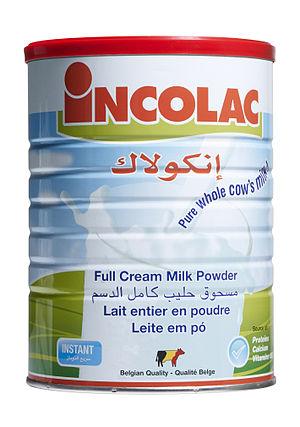
lait en poudre Incolac Português: Leite em pó Incolac
Le lait en poudre, autrefois appelé farine de lait, est constitué de lait déshydraté.